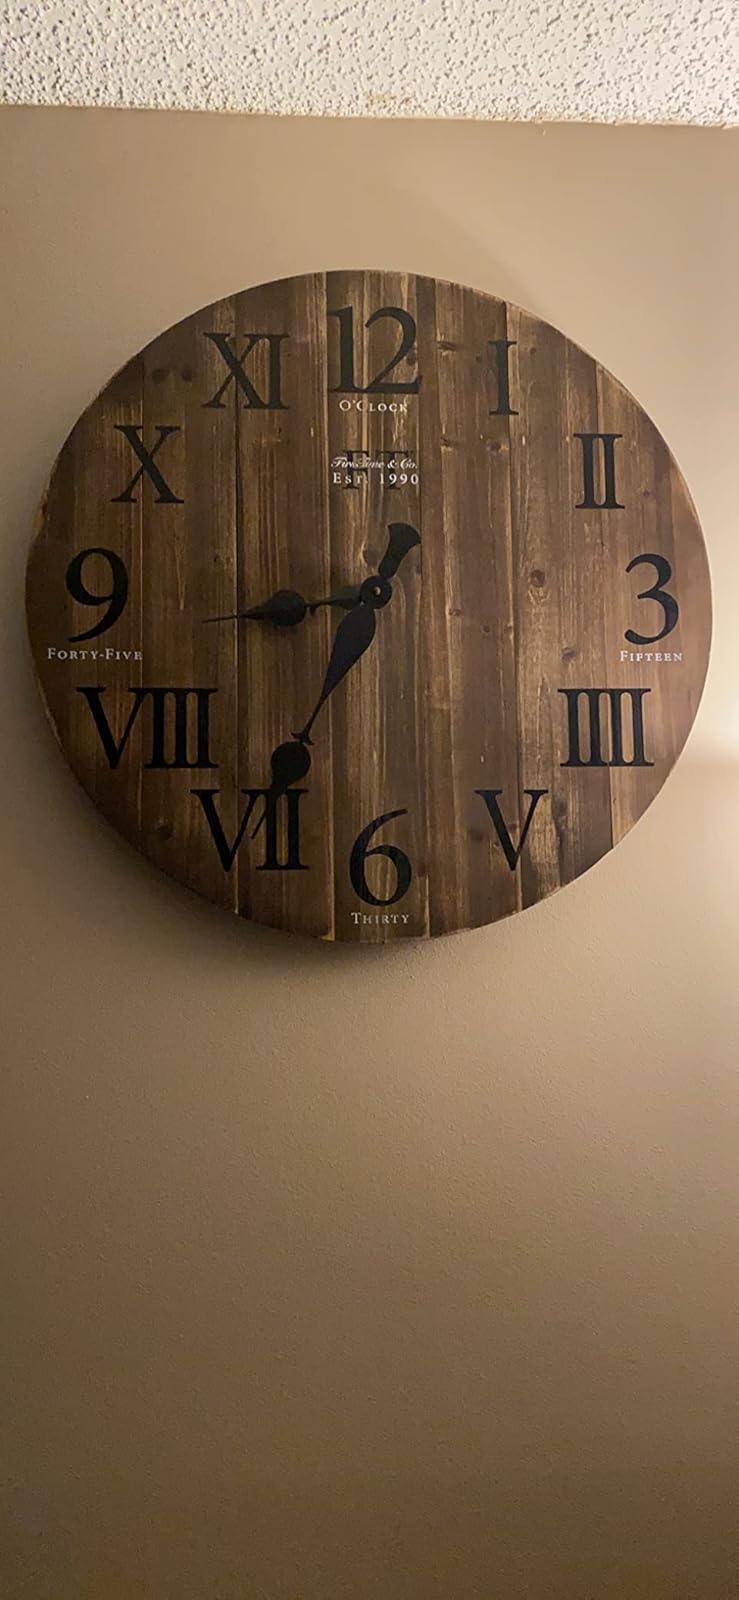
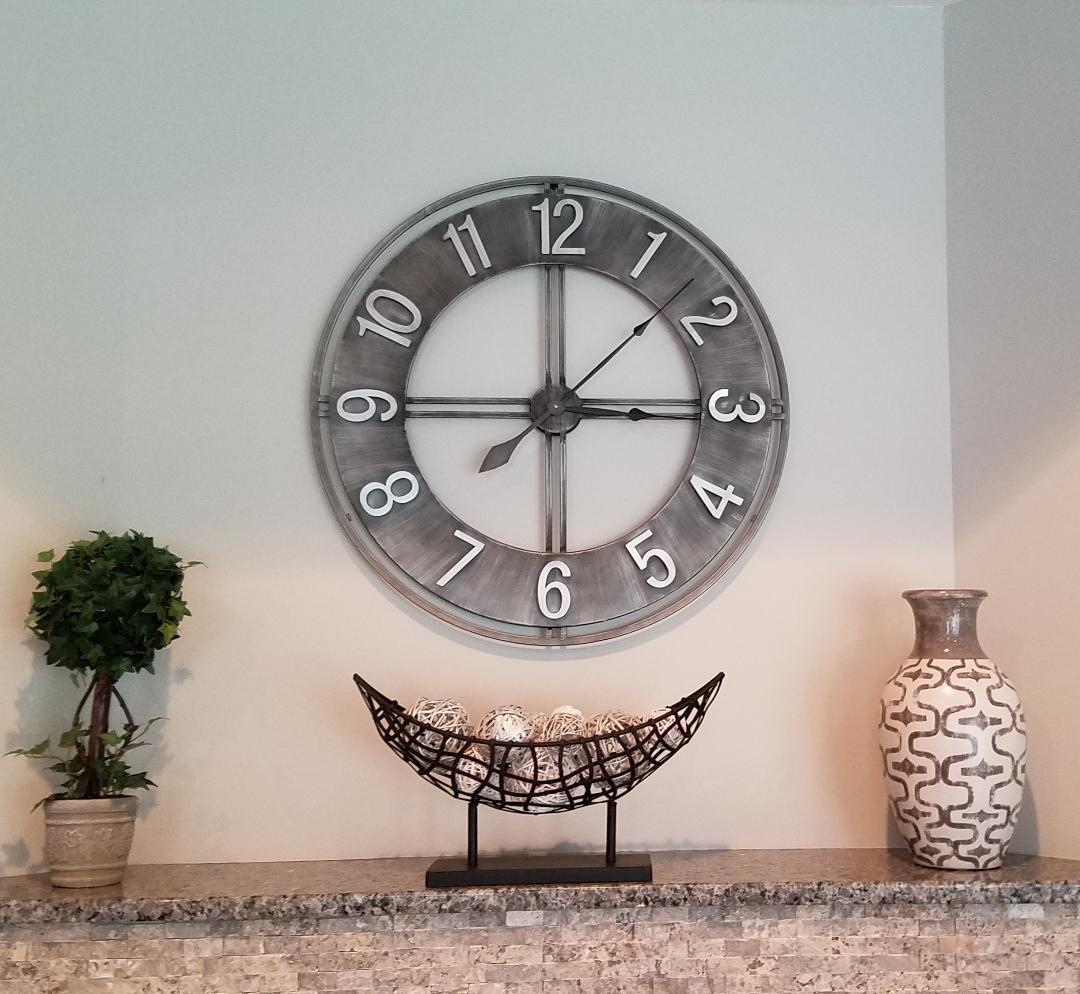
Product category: clock
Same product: no